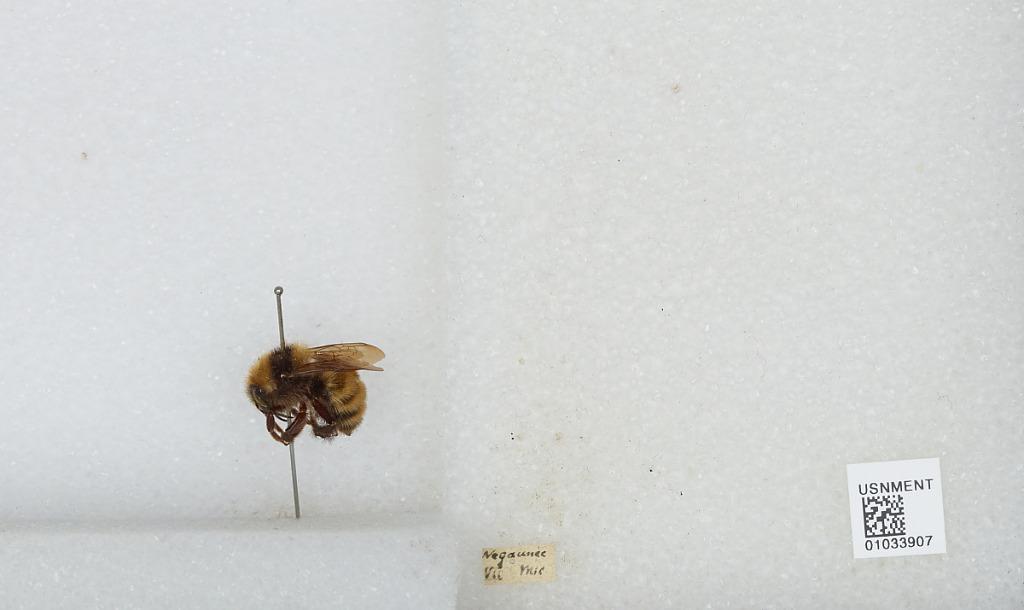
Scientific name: Bombus sp.
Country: United States
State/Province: Michigan
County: Marquette
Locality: Negaunee
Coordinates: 46.4992, -87.6117